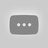
Emotion: neutral